Spain during World War II

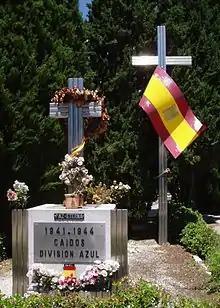
Memorial of the Blue Division at La Almudena Cemetery, Madrid

372 members of the Blue Division, the Blue Legion, or volunteers of the "Spanische-Freiwilligen Kompanie der SS 101", were taken prisoner by the victorious Red Army; 286 of these men were kept in captivity until 2 April 1954, when they returned to Spain aboard the ship "Semiramis", supplied by the International Red Cross.